Islam Karimov

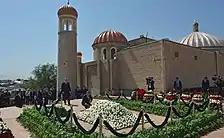
Russian President Vladimir Putin and the Prime Minister of Uzbekistan Shavkat Mirziyoyev laying flowers at the burial site of Karimov on September 6, 2016

Karimov mobilized against the Islamic Movement of Uzbekistan and Hizb ut-Tahrir, two Islamist organizations which have been designated as terrorist by his government. The Uzbek government sentenced Tohir Yoʻldosh and Juma Namangani, leaders of the IMU, to death "in absentia". Namangani died in Afghanistan in 2001, and Tohir Yoʻldosh was killed in an air strike on 27 August 2009. From 1991 to 2004, the government imprisoned over 7,000 Uzbeks for "Islamist extremism", and silenced Imams like Muhammad Rajab, who advocated for more open democracy in the early 1990s. These fears of extremism arose out of discourse among the Islamic Movement of Uzbekistan (IMU) of a "Jihad against the Karimov regime". The government of Uzbekistan retains fears of "large-scale all-encompassing anti-state conspiracies" and "echoes of Basmachi" Among Karimov's anti-Islamist policies was the purge of Muslim leaders. Karimov led a crackdown on Adolat, a league of Muslim activists. Explicit fears of threats of Islamic extremism also led to a crackdown of displays of Islamic practice in public. The term "Wahhabis" became the umbrella term to refer to all strains of "extremist" Islam; it did not necessarily refer to the Islamic sect that originated in Saudi Arabia. Ordinary practicing Muslims have been targeted and jailed without trial, and frequent use of torture and occasional "disappearances" have been reported. In 2005 Karimov banned the Muslim call to prayer from being broadcast in the country; the ban was lifted in November 2017 by his successor, Shavkat Mirziyoyev.